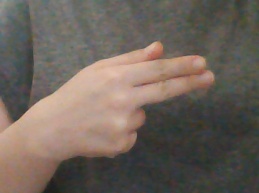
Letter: ghain